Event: Nepal Earthquake
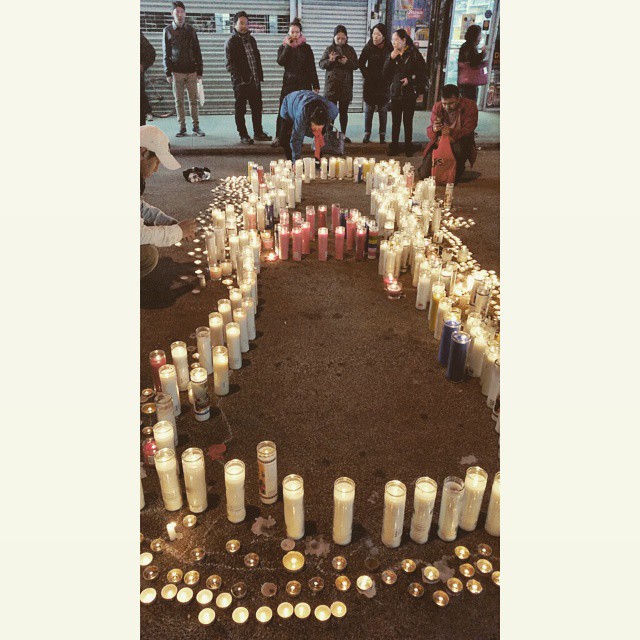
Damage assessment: no_damage